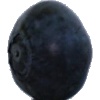
Label: blueberry